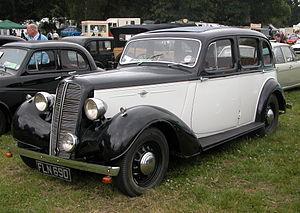
La Hillman Fourteen est une voiture quatre cylindres de taille moyenne annoncée par le directeur de Hillman, Spencer Wilks, beau-fils de William Hillman, à la fin de septembre 1925. Cette nouvelle Quatorze a considérablement augmenté la part de marché de Hillman et est restée en vente jusqu'en 1931. Pendant cette période, elle fut le principal produit de la société anglaise.